Richard Forster (photographer)

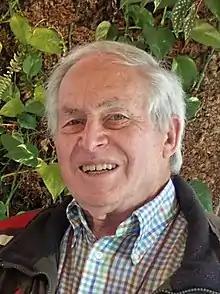
Forster in Geneva, 2021

Richard Forster (born 8 November 1940, in Geneva, Switzerland) is a Swiss photographer and mechanical engineer. He is best known for nude photography in natural environments. His consistency and perseverance produced an opus which brought him recognition beyond Switzerland and France.